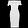
Label: Dress